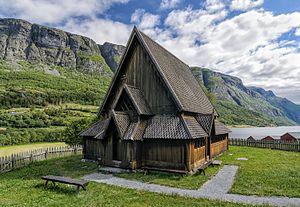
Une stavkirke ou stavkyrkje est une église médiévale en bois typique de la Norvège, bien que des fouilles laissent penser que d'autres églises de ce type aient pu exister ailleurs en Europe du Nord. On a répertorié environ 1 300 églises médiévales, dont 28 ont été sauvegardées en Norvège. On les appelle en français les « églises en bois debout » car des mâts ou poteaux sont utilisés pour soutenir le toit et l'élévation de la nef, mais aussi élever les murs.